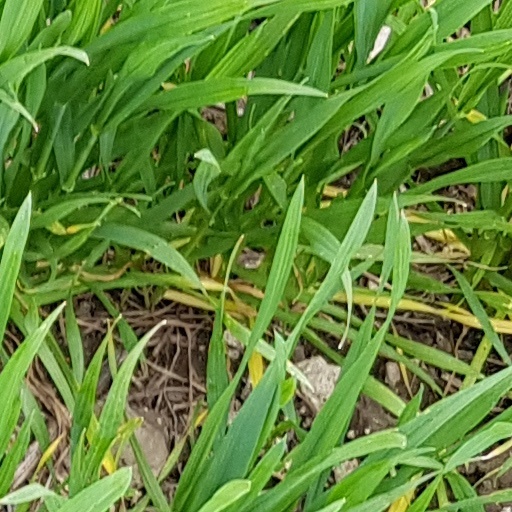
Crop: wheat